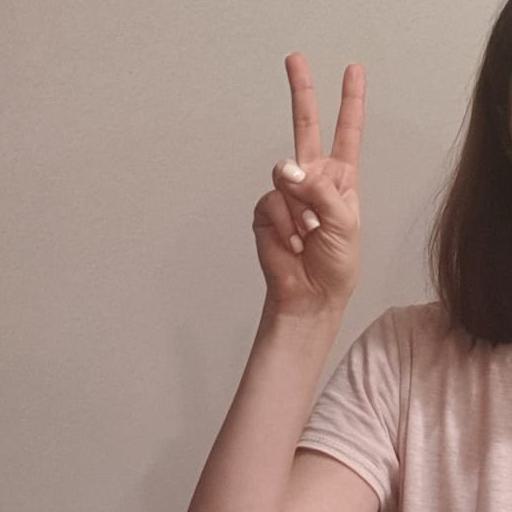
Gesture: peace